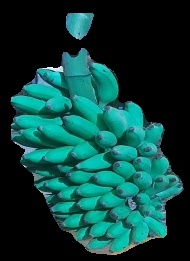
Variety: elakki-bale
Grade: grade2